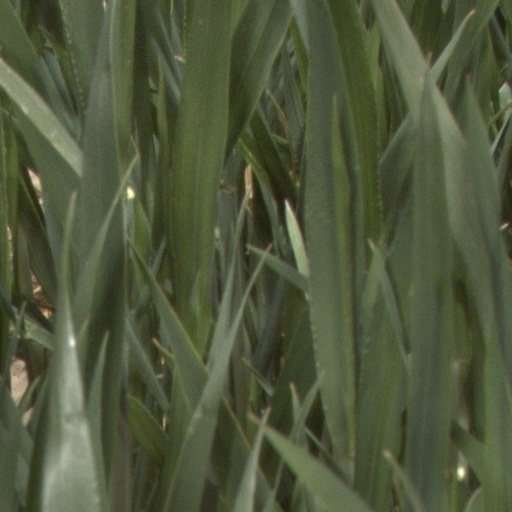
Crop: wheat